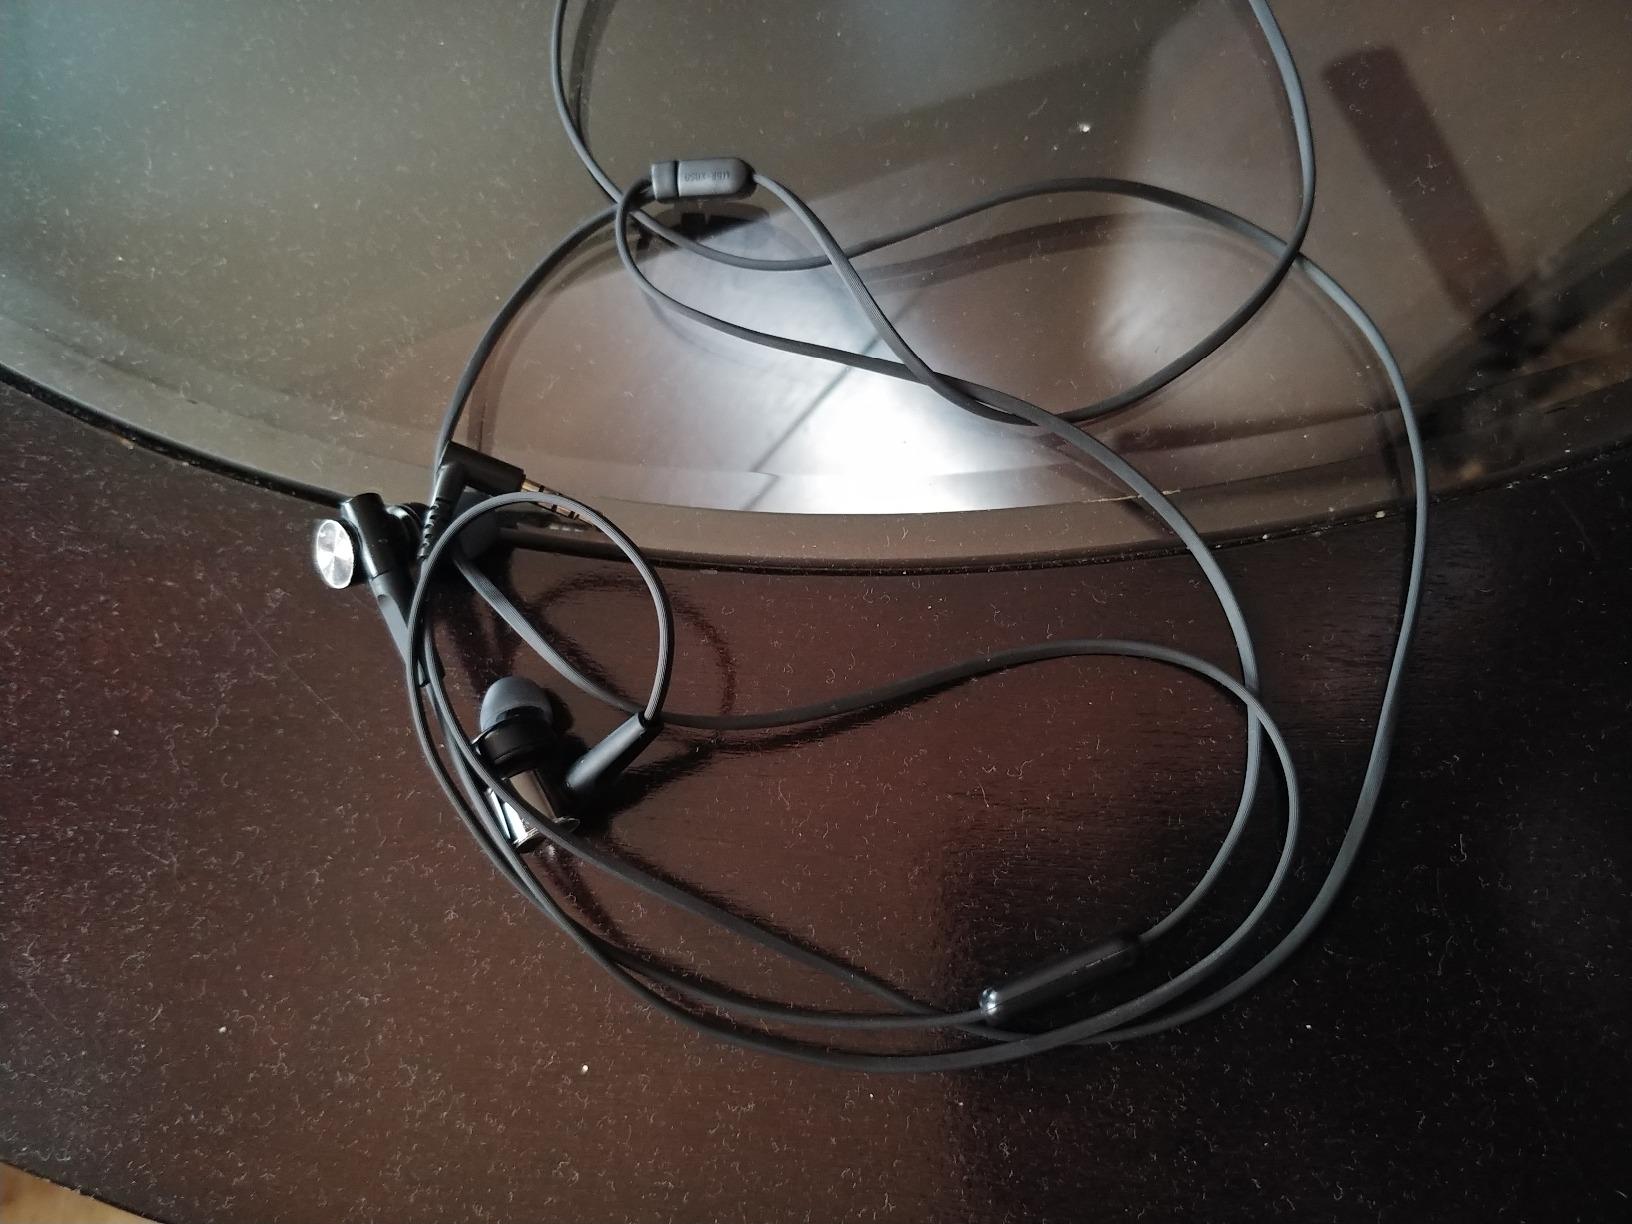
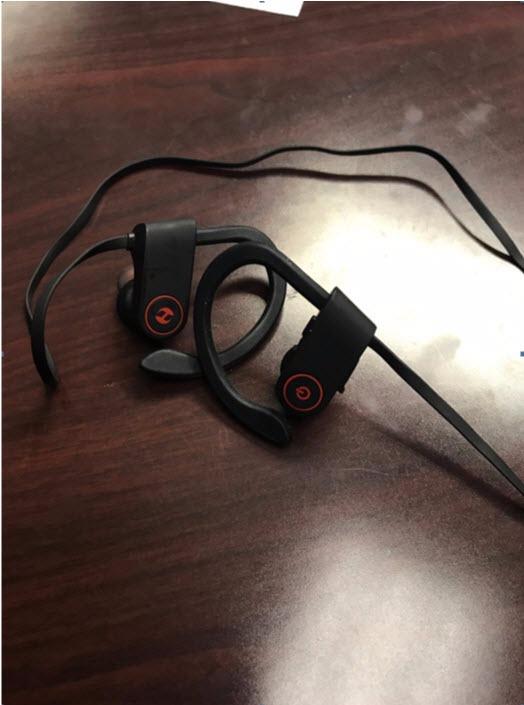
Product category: headphones
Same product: no